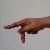
The image shows a hand gesture representing the letter 'P' in Indian Sign Language.